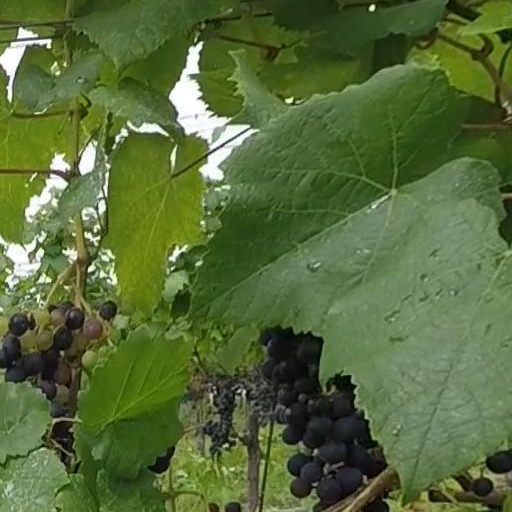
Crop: grape